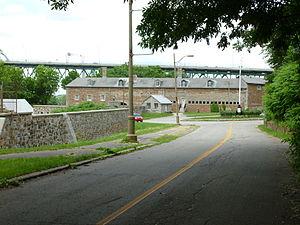
Entrée du Musée Stewart, au Parc Jean-Drapeau à Montréal
Le Dépôt fortifié britannique de l'île Sainte-Hélène